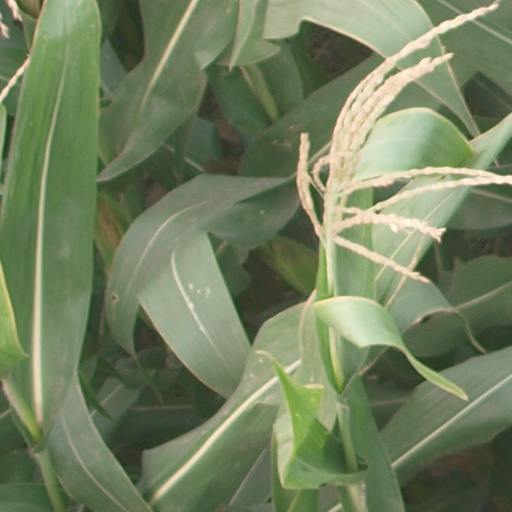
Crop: maize; corn